Yinchuan

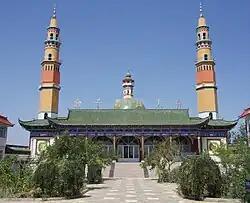
Taizi Great Mosque

Until the 1950s, the Yellow river, which is navigable downstream as far as Baotou in the Inner Mongolian autonomous region and upstream to Zhongwei and Zhongning, was the chief communication link. Yinchuan still has a river port at Hengcheng, about to the east.